Peter Schöttel

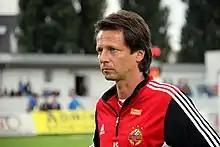
Schöttel managing Rapid Wien in 2013.

Peter Schöttel (born 26 March 1967) is a retired Austrian footballer and manager. He currently works as a pundit for Sky Austria.